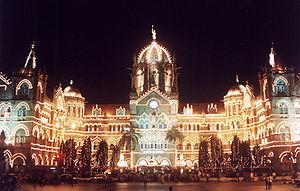
La gare ferroviaire Chhatrapati Shivaji Terminus est un bâtiment historique de Bombay, classé au patrimoine mondial par l'Unesco depuis 2004. C'est l'une des gares les plus actives de l'Inde. Elle est la station terminale du réseau Central Railway, dont elle abrite aussi le siège social, et des trains de banlieue de Bombay. Elle s'appelait Victoria Terminus jusqu'en 1996.
Les attaques de novembre 2008 à Bombay sont une série de dix attaques terroristes coordonnées qui ont eu lieu du 26 au 29 novembre 2008 à travers Bombay, capitale financière et plus grande ville de l'Inde. 188 personnes, dont au moins 26 ressortissants étrangers, ont été tuées et 312 blessées. L'équipe terroriste était composée de 10 militants islamistes entrainés au Pakistan sans appui direct du gouvernement, 9 d'entre eux ont été tués et un fait prisonnier. Alors que ce seul rescapé, jugé en Inde, a été condamné à mort et exécuté le 21 novembre 2012, sept autres Pakistanais soupçonnés d'être liés à l'attentat sont en cours de jugement au Pakistan.